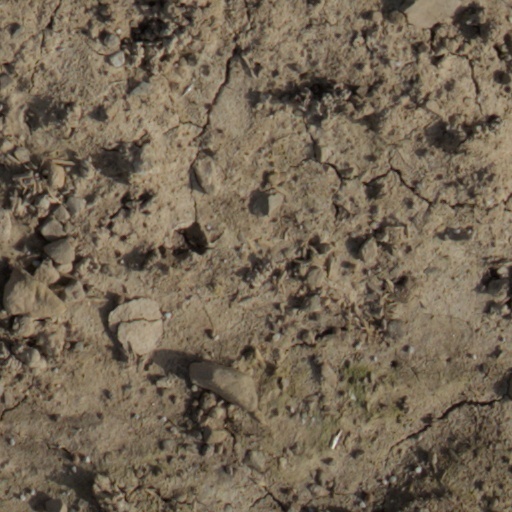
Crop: wheat